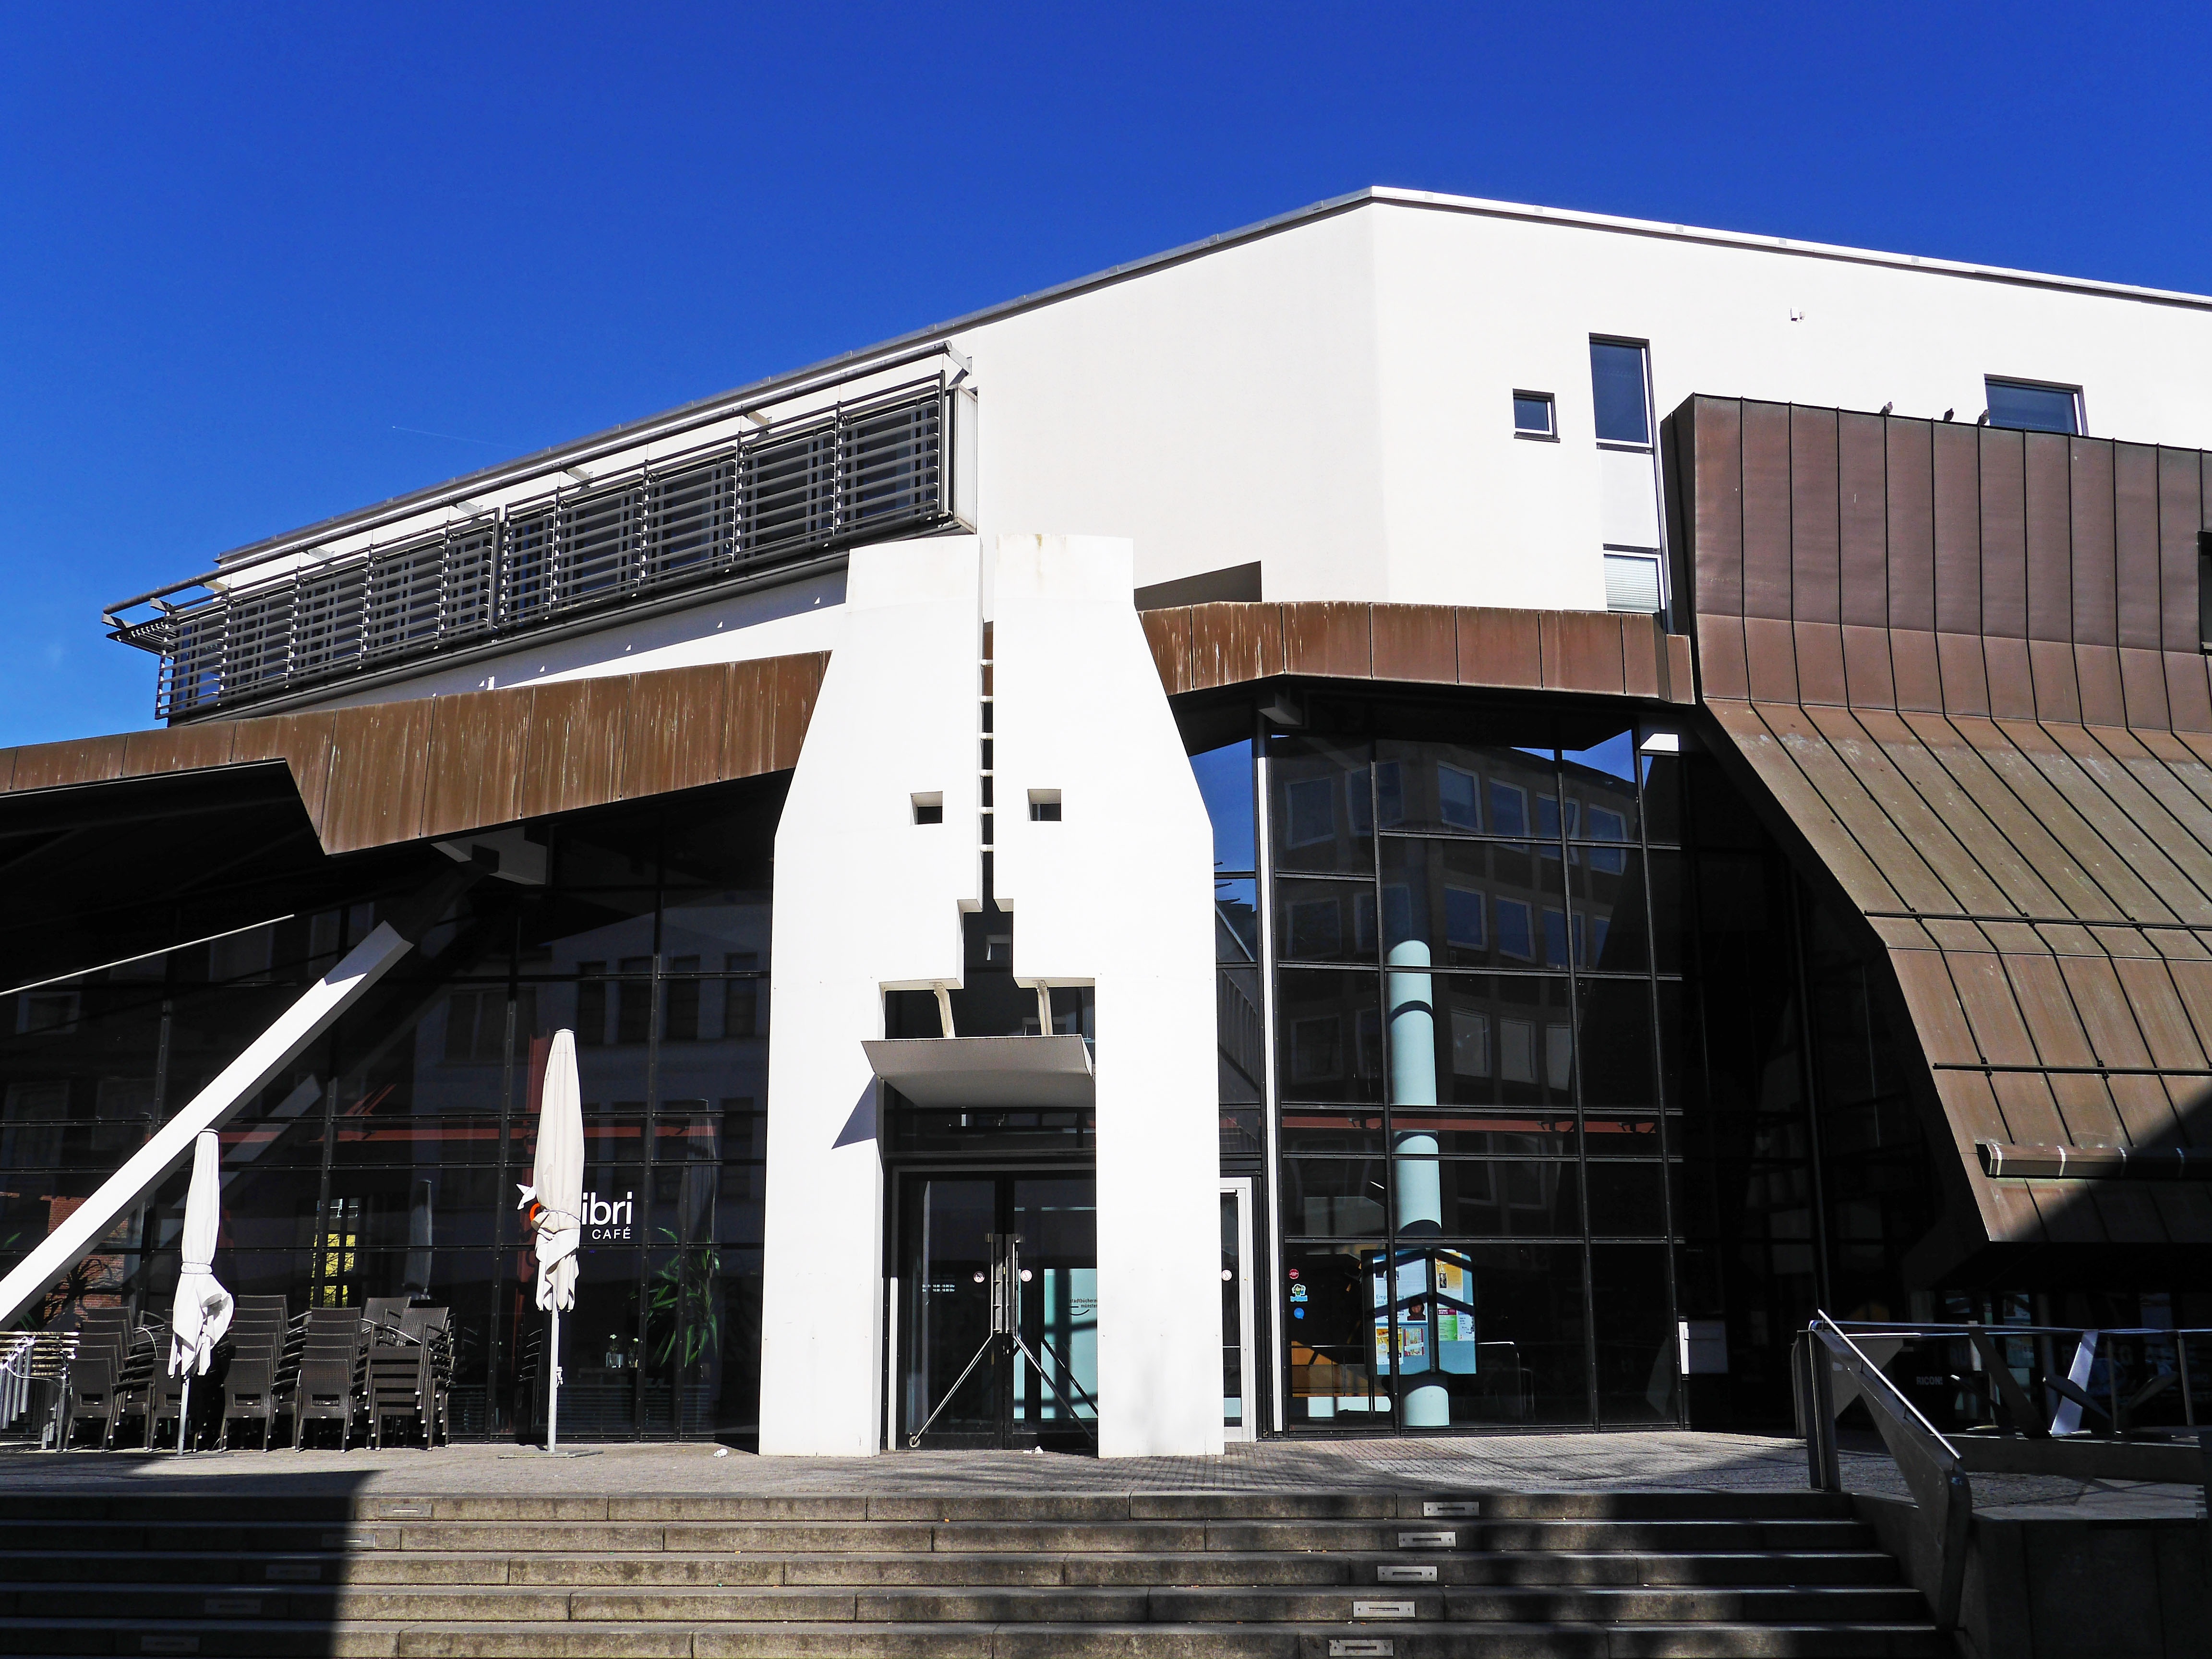
architecture, house, building, downtown, facade, professional, modern, futuristic, library, copper, access, input, headquarters, westfalen, city m nster, high contrast, failed, new building, stadtmitte, prize, copper roof, city library, architecture award